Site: brandenburg
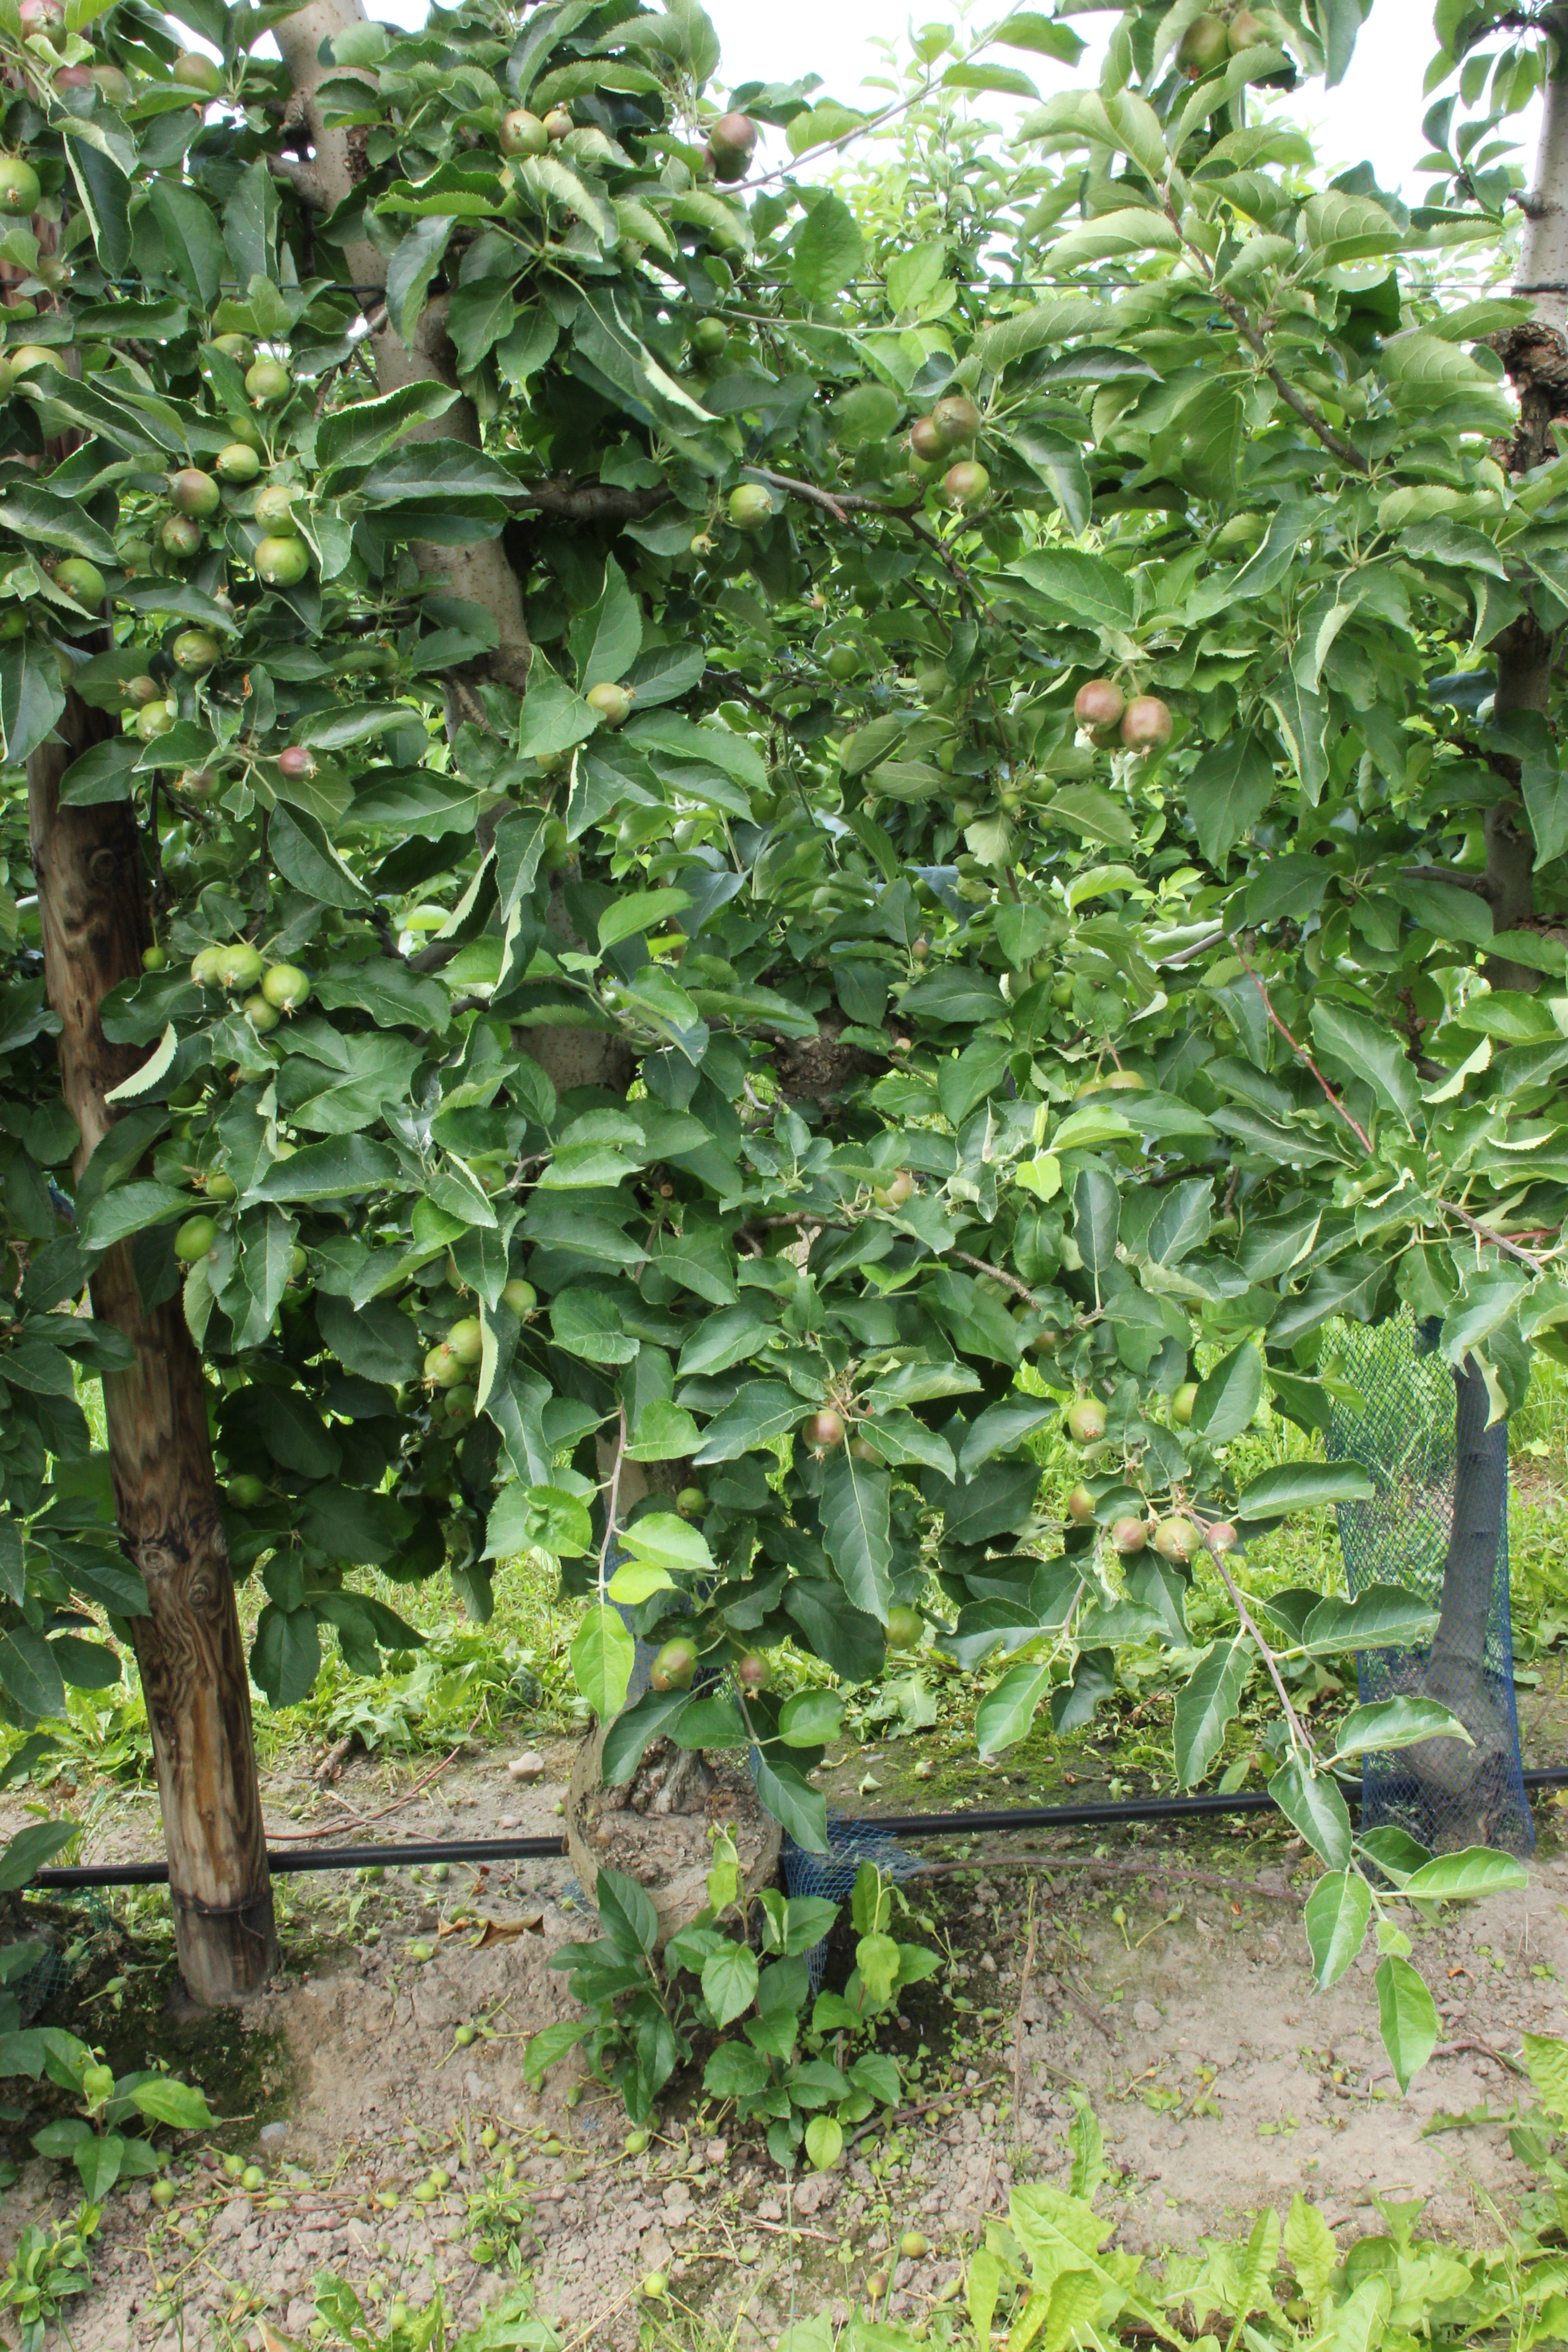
Growth stage (BBCH 73): Development of fruit